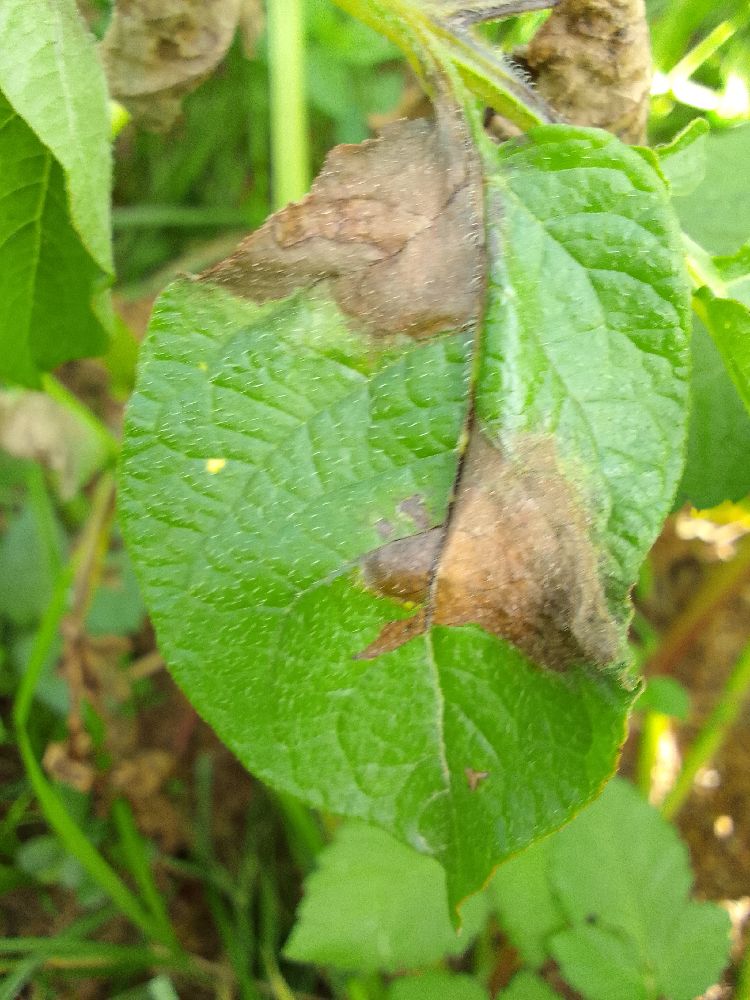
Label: Late blight